Coppermine expedition

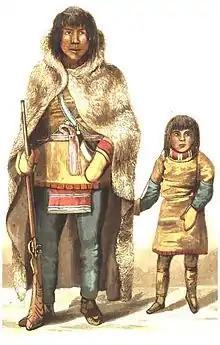
Native chief Akaitcho with his son

Reunited with Hood and Richardson, the party left for Great Slave Lake in July, reaching the trading post at Fort Providence on its northern shore ten days later. Here they met Akaitcho, the leader of the local Yellowknives (or Copper Dene) First Nation who had been recruited by the North West Company as guides and hunters for Franklin's men. Akaitcho, described as a man "of great penetration and shrewdness" understood the concept of the Northwest Passage, and patiently listened as Franklin explained that its use would bring wealth to his people. Apparently realising that Franklin was exaggerating the benefits, he asked a question which Franklin was unable to answer: why, if the Northwest Passage was so crucial to trade, had it not been discovered already?